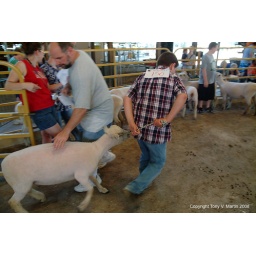
Exhibitors with show sheep in the sheep barn at a county fair in Indiana.